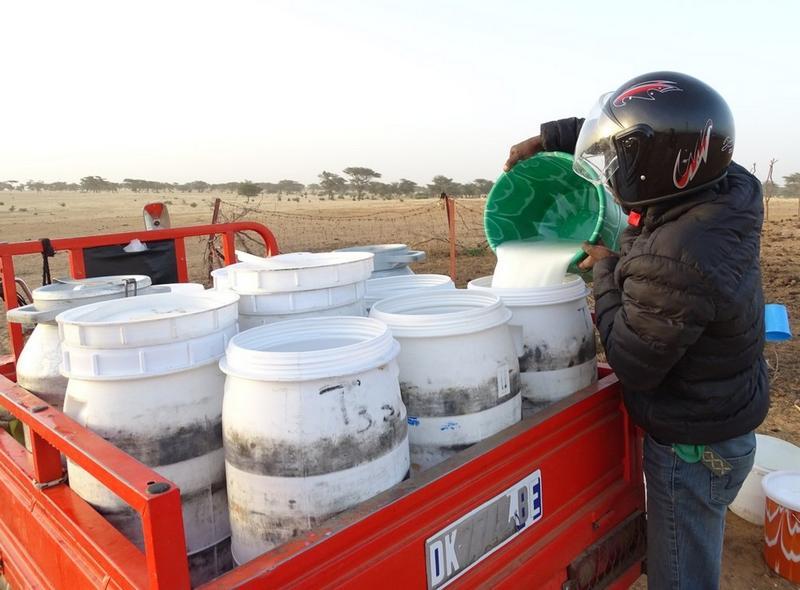
Mwanaume mmoja ambaye amesimama kando ya gari hii nyekundu;
yeye akiwa anamwaga maziwa katika mtungi ya rangi nyekundu
ambaye amewekwa katika  ile ile gari  yake.